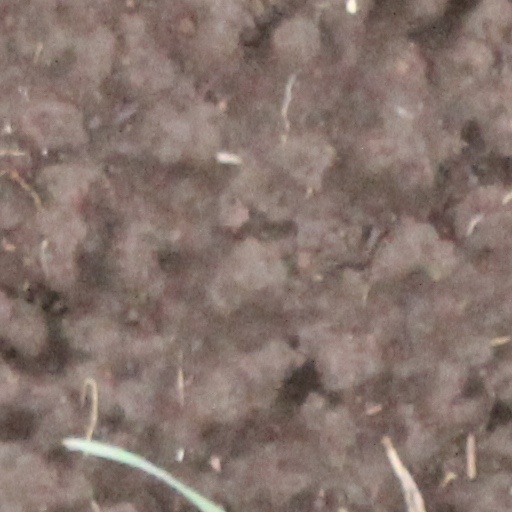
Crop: wheat